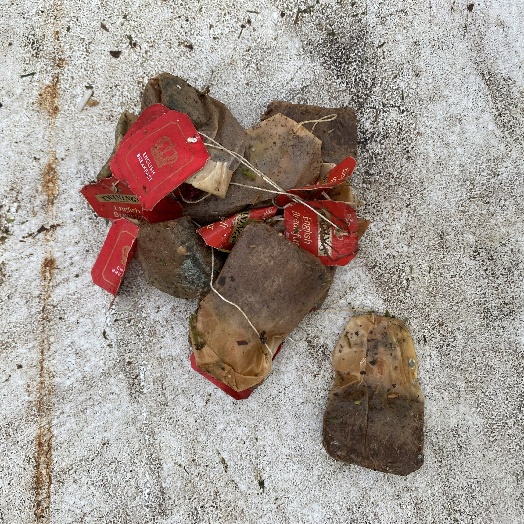
Label: generalcompost